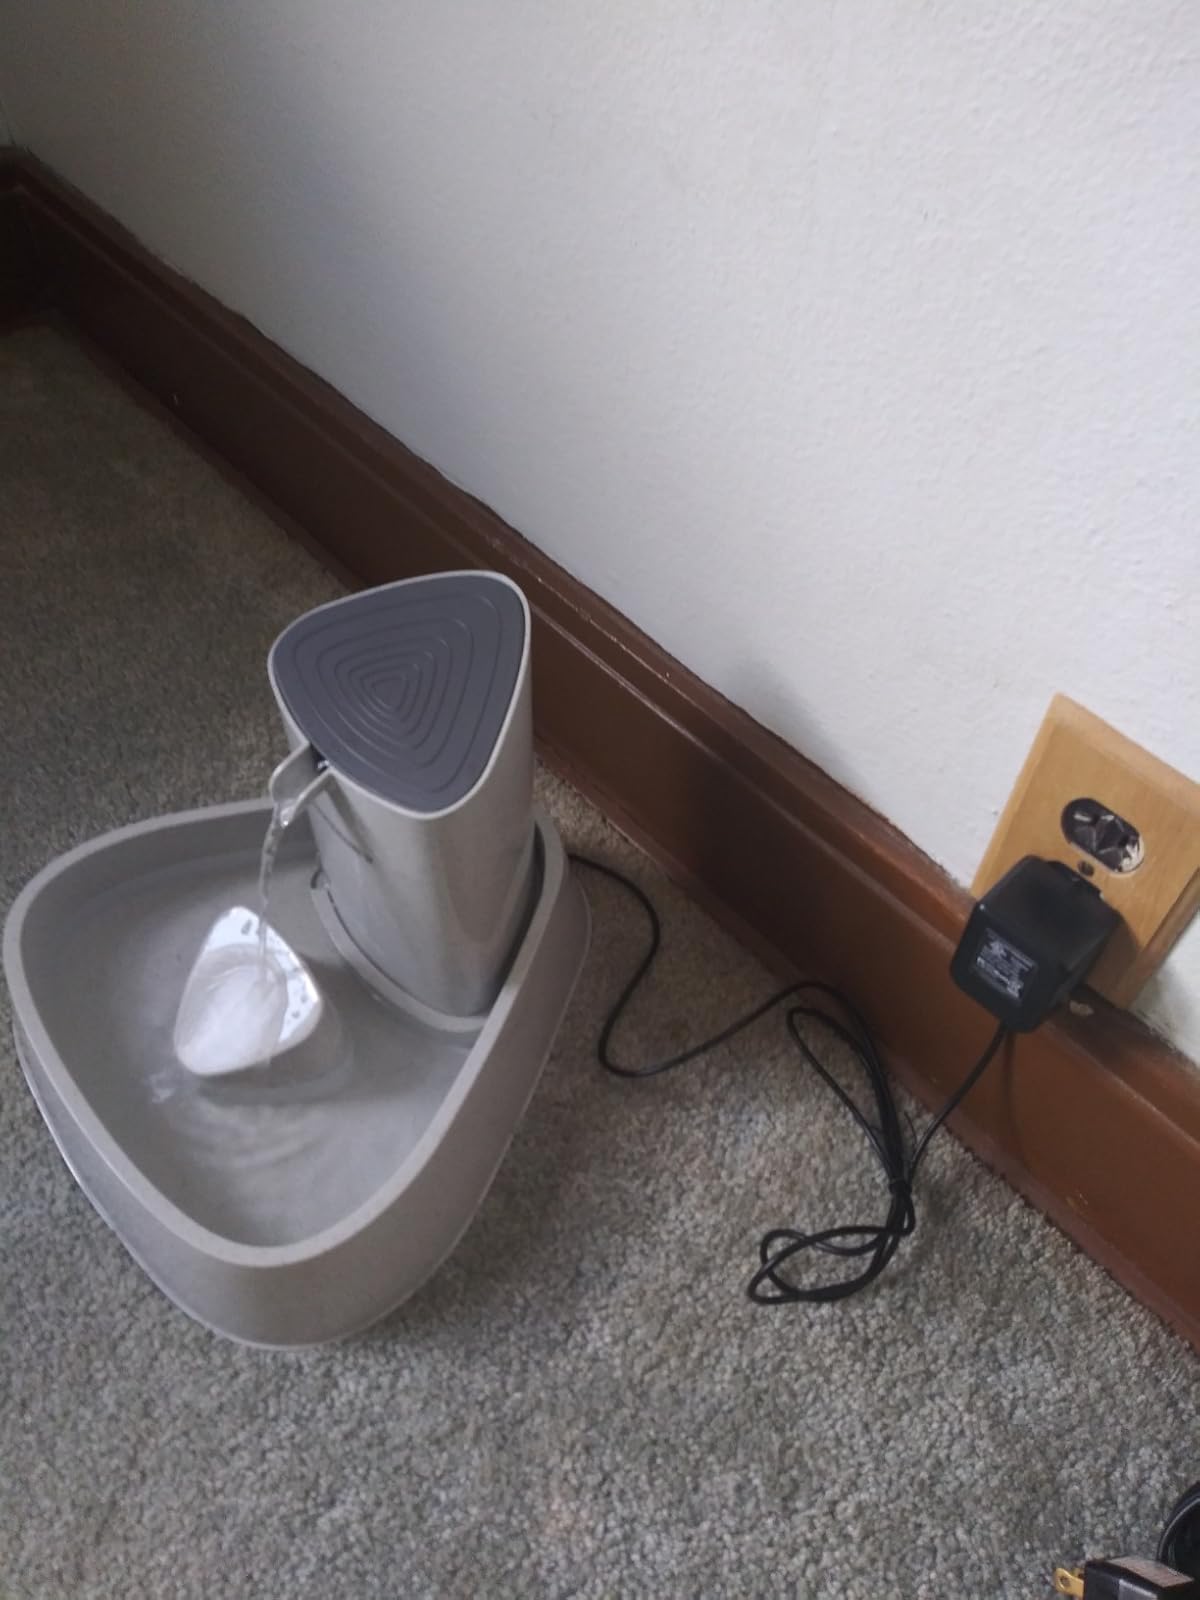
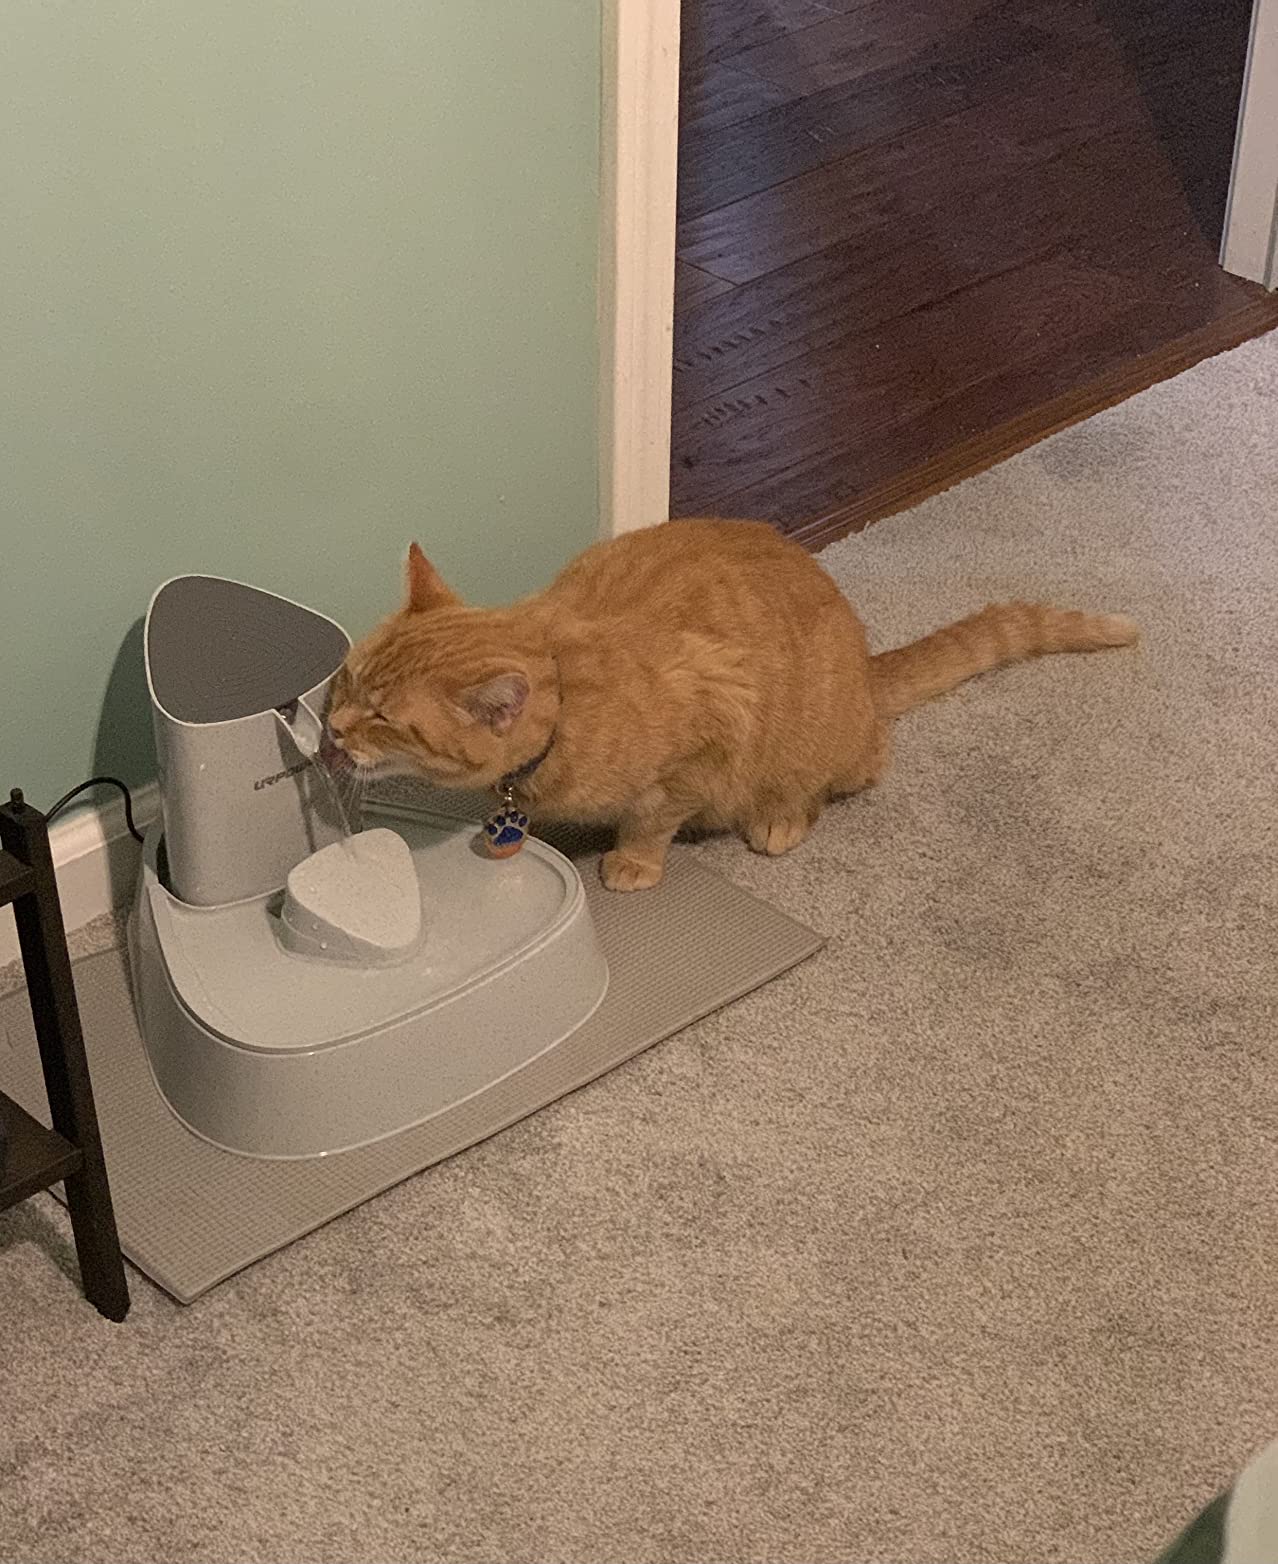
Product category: items_bowl
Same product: yes